Pukara culture

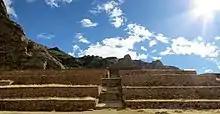
The archaeological site of Pukara

The Pucará culture was an archaeological culture which developed in Qullaw, along the north-western shore of Lake Titicaca. It was characterized by a hierarchy of smaller centers and villages scattered throughout the northern basin of the Titicaca. The name originates from the town of Pukara, one of the largest settlements in the region. The modern town of Pucará is located half a mile to the east of the archaeological site. The Pukara culture is unrelated to the stone fortresses, pukaras, built across the Andes during the Inca Empire. Its sphere of influence reached as far north as the Cuzco Valley and as far south as Tiahuanaco. The culture had two phases of development within the Formative Period: the Middle Formative (1400 to 550 BC), and Late Formative (550 BC to 400 AD).